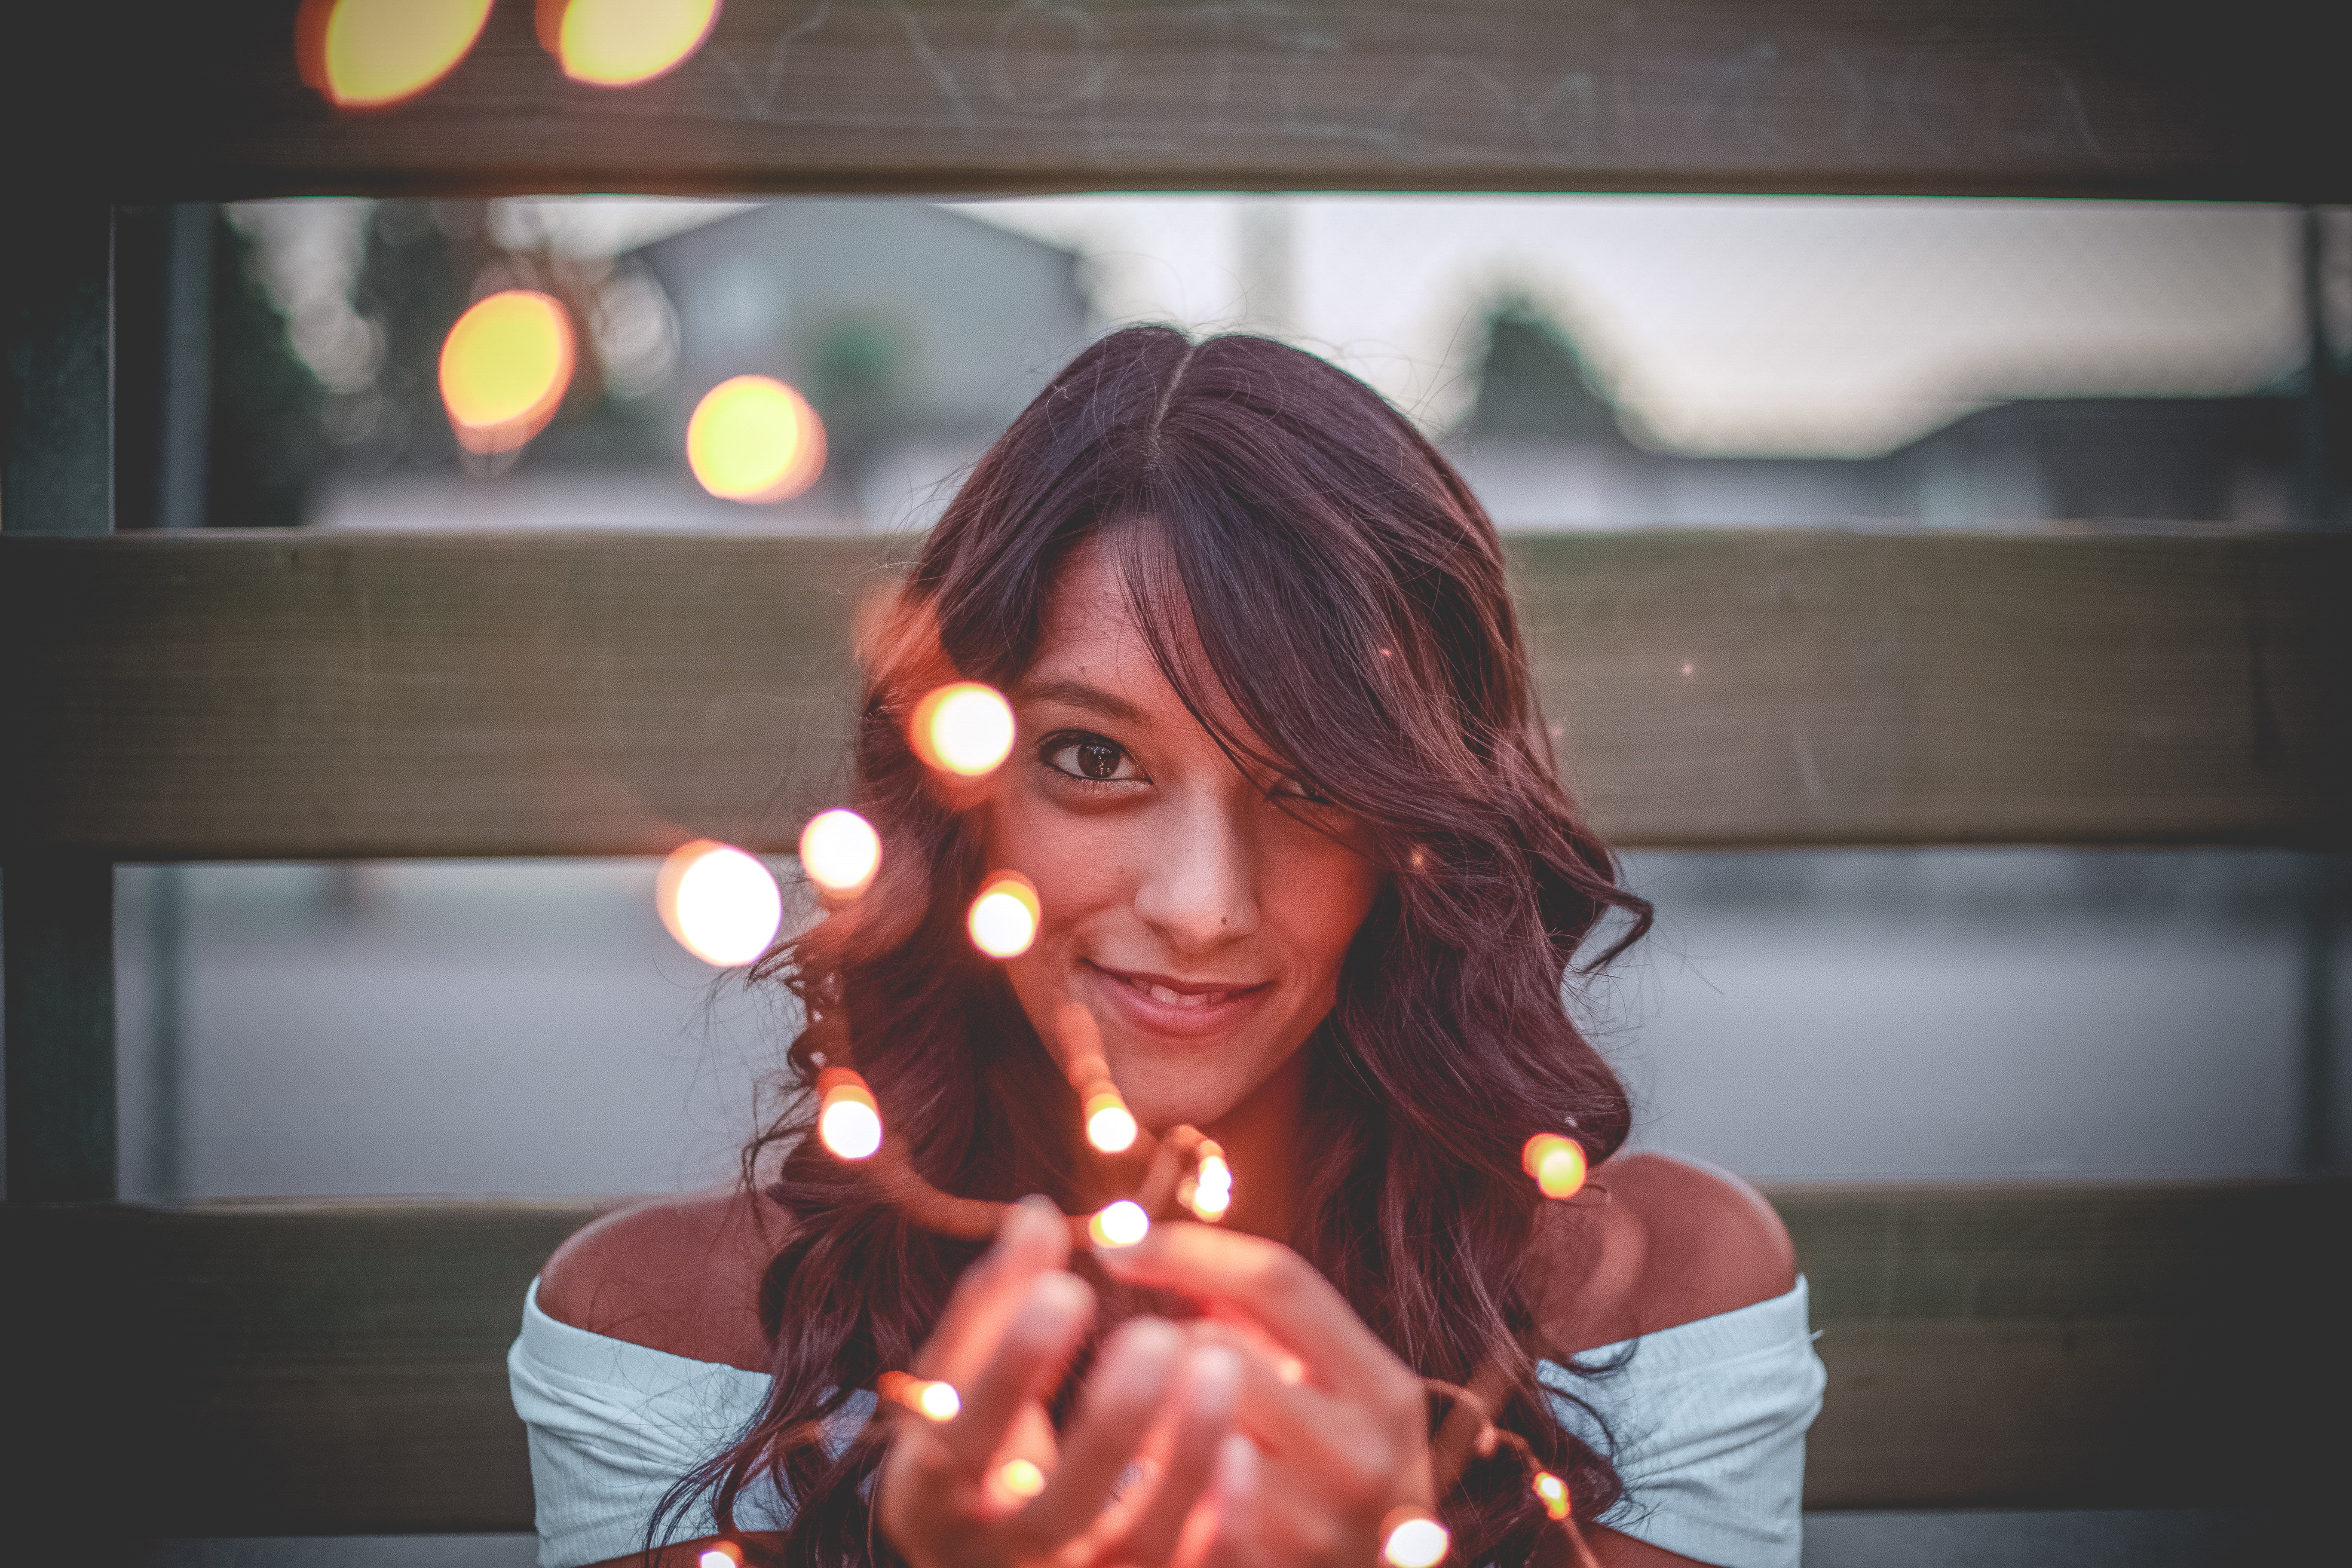
beauty, lip, smile, brown hair, photography, fun, hand, long hair, black hair